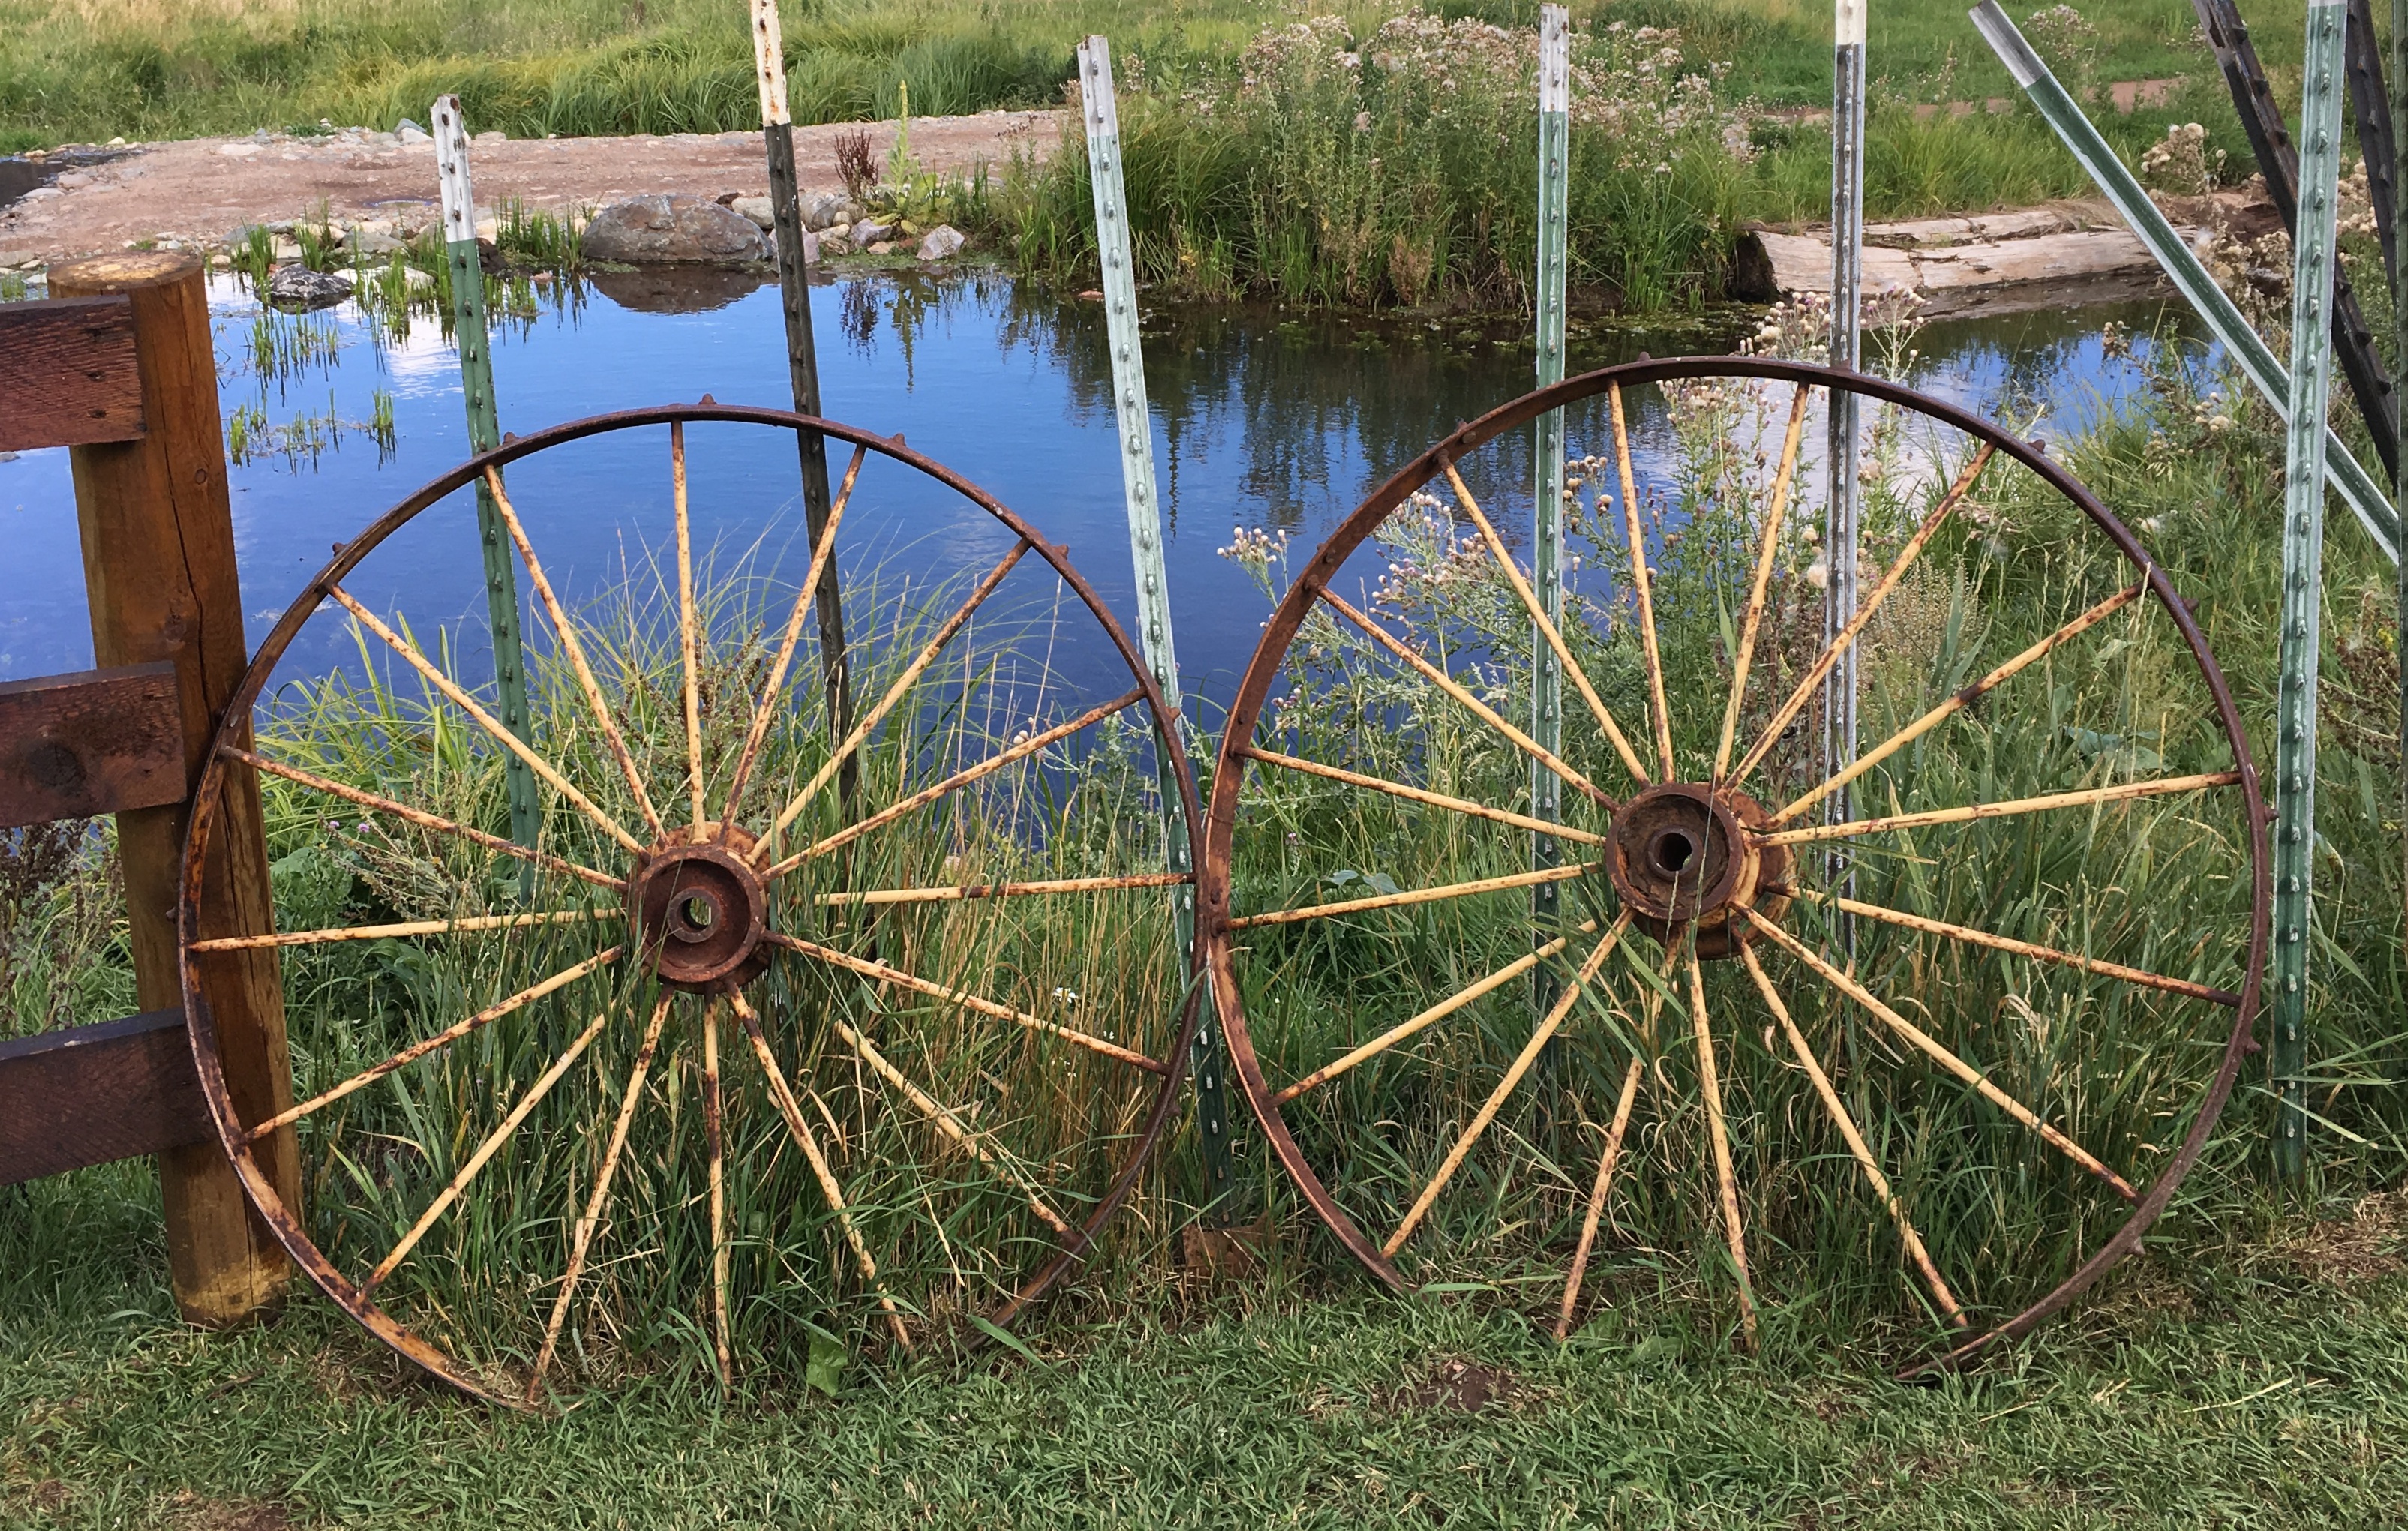
wheel, flower, garden